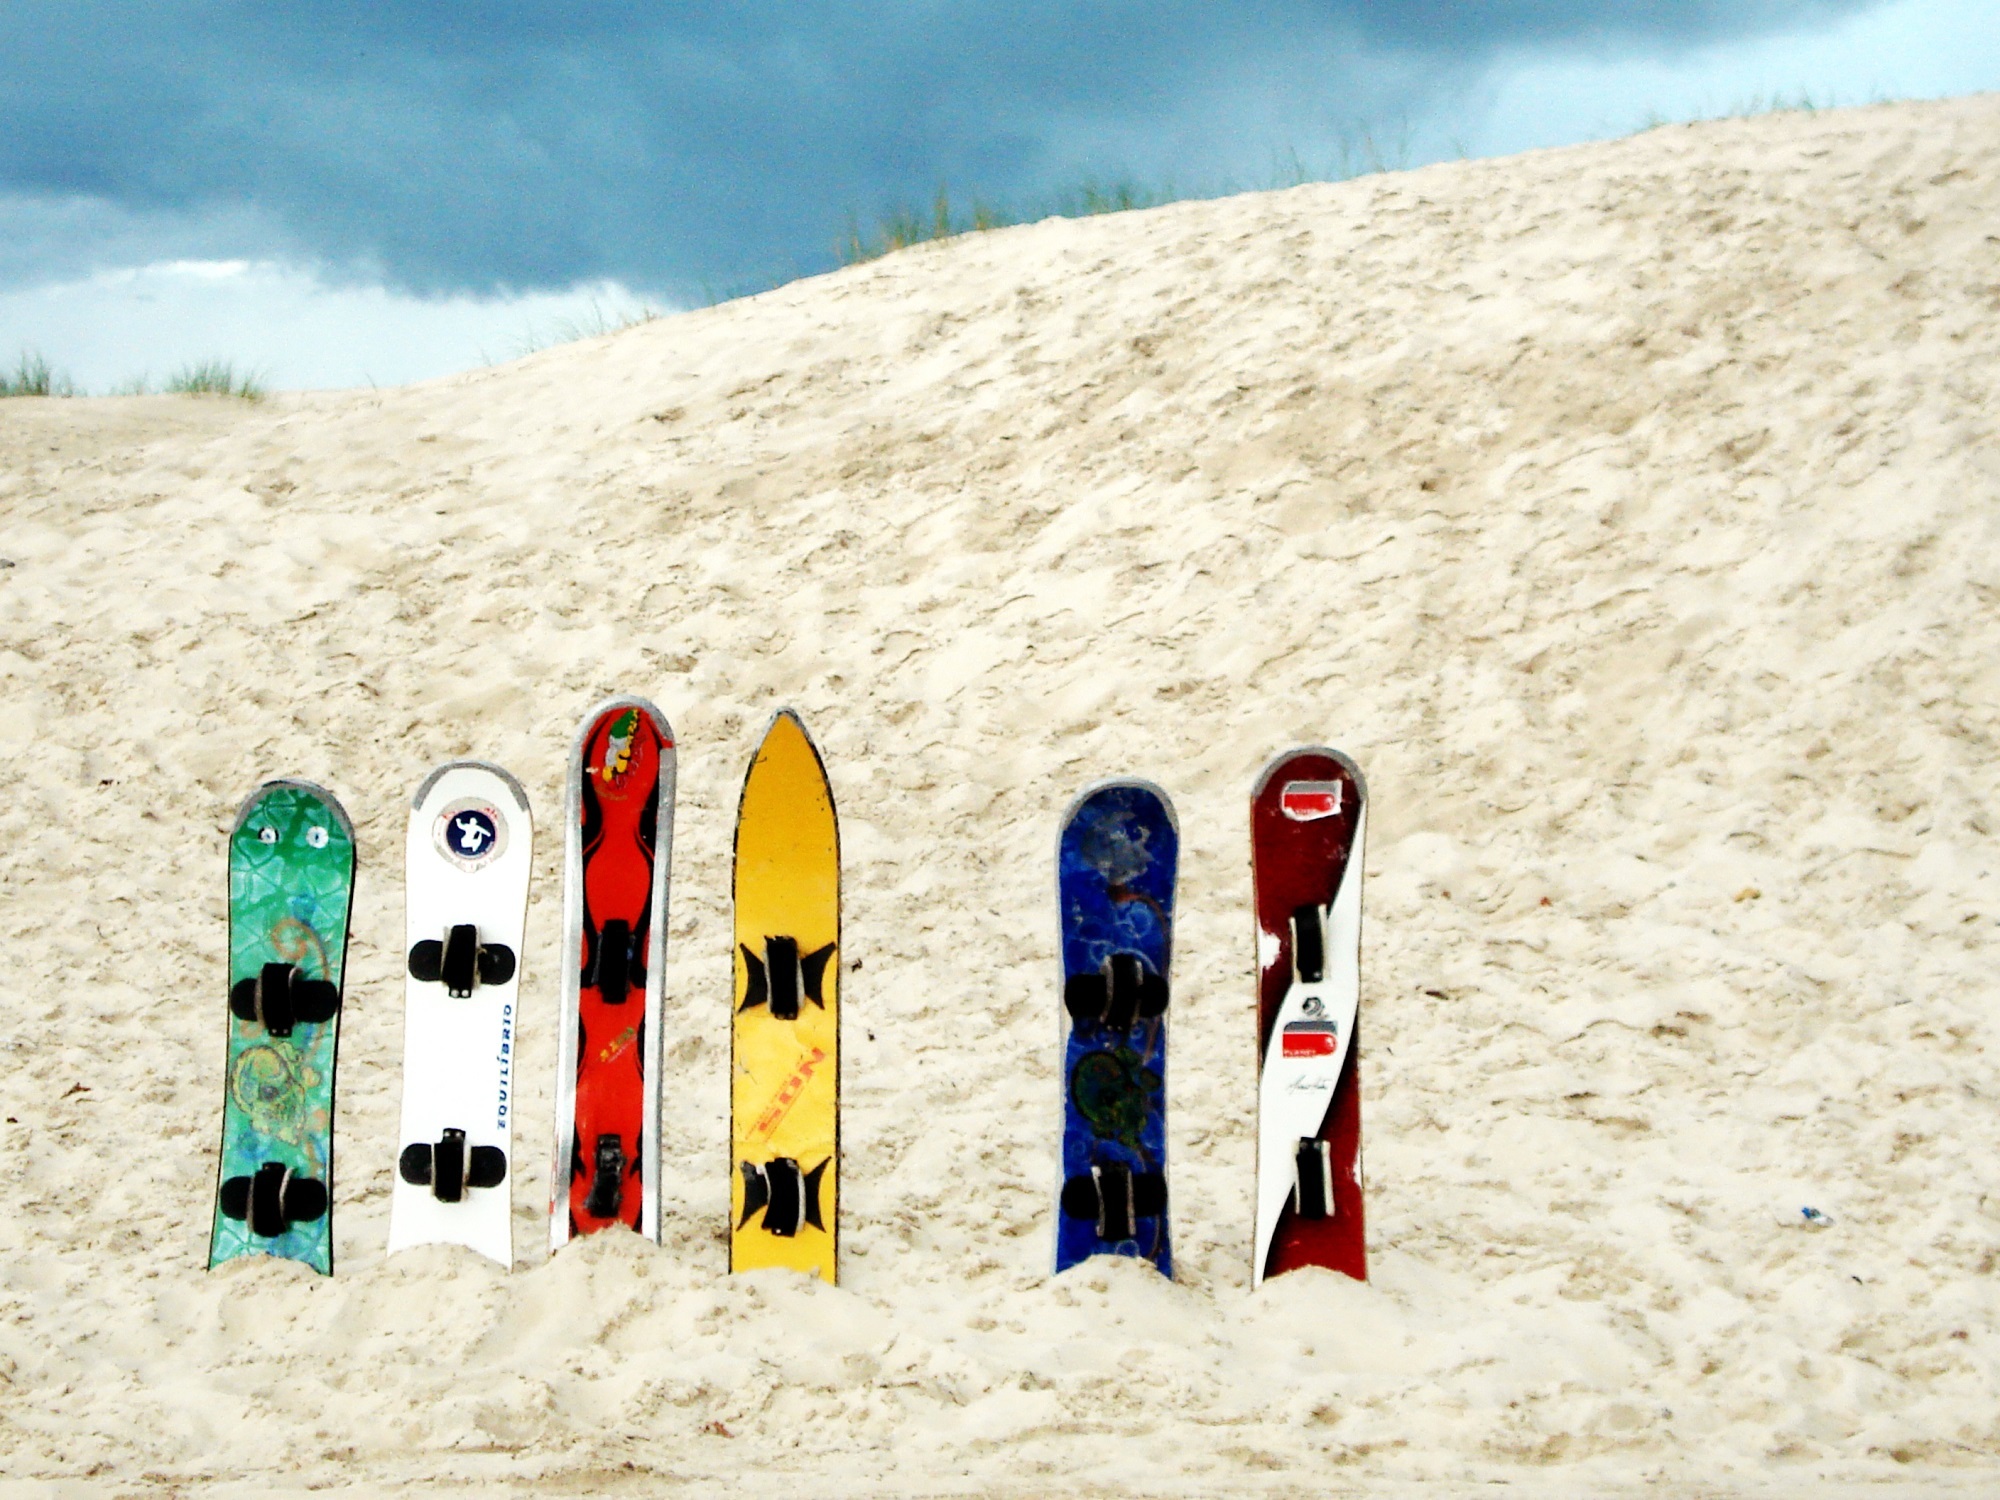
beach, sand, surfboard, snowboard, extreme sport, toy, sports equipment, sports, surfing equipment and supplies